West China College of Stomatology

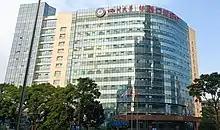
Sichuan Huaxi Stomatological Hospital

West China College of Stomatology of the West China Medical Center of Sichuan University has a significant role in the development of modern stomatology, and was the earliest hospital of stomatology in China. A dental clinic called Ren Ji Dental Clinic was founded in 1907, and then expanded to the first dental hospital in China in 1912. In 1917 the medical faculty of West China Union University (WCUU) established a department of dentistry and in 1921 the status was raised to the college of dentistry of WCUU. In 1928 the college of Medicine and dentistry formed the joint college of medicine and dentistry of WCUU. It was renamed as Hospital of Stomatology, Sichuan Medical College in 1953. In 1985, it was granted a name as the College of Stomatology, Sichuan University School of Medicine (aka West China University of Medical Sciences) and was changed into West China College of Stomatology, West China Medical Center of Sichuan University in 2000.